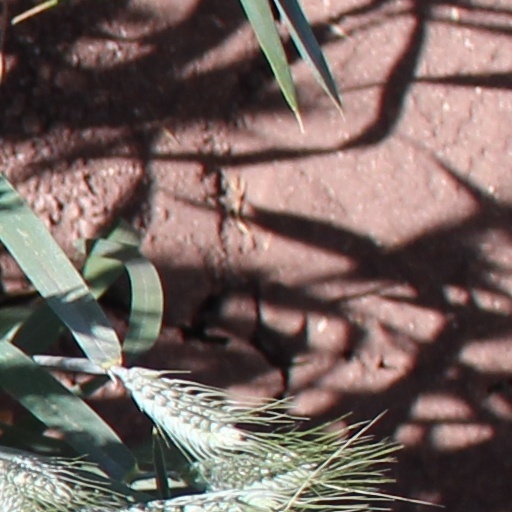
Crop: wheat